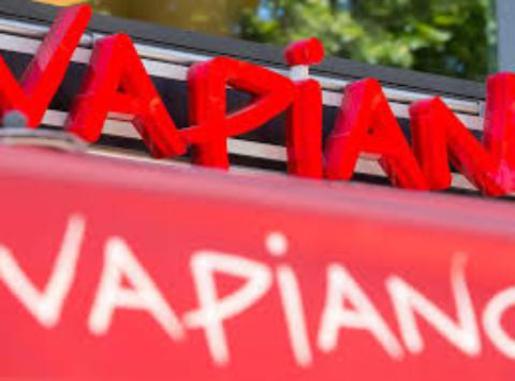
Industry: Food